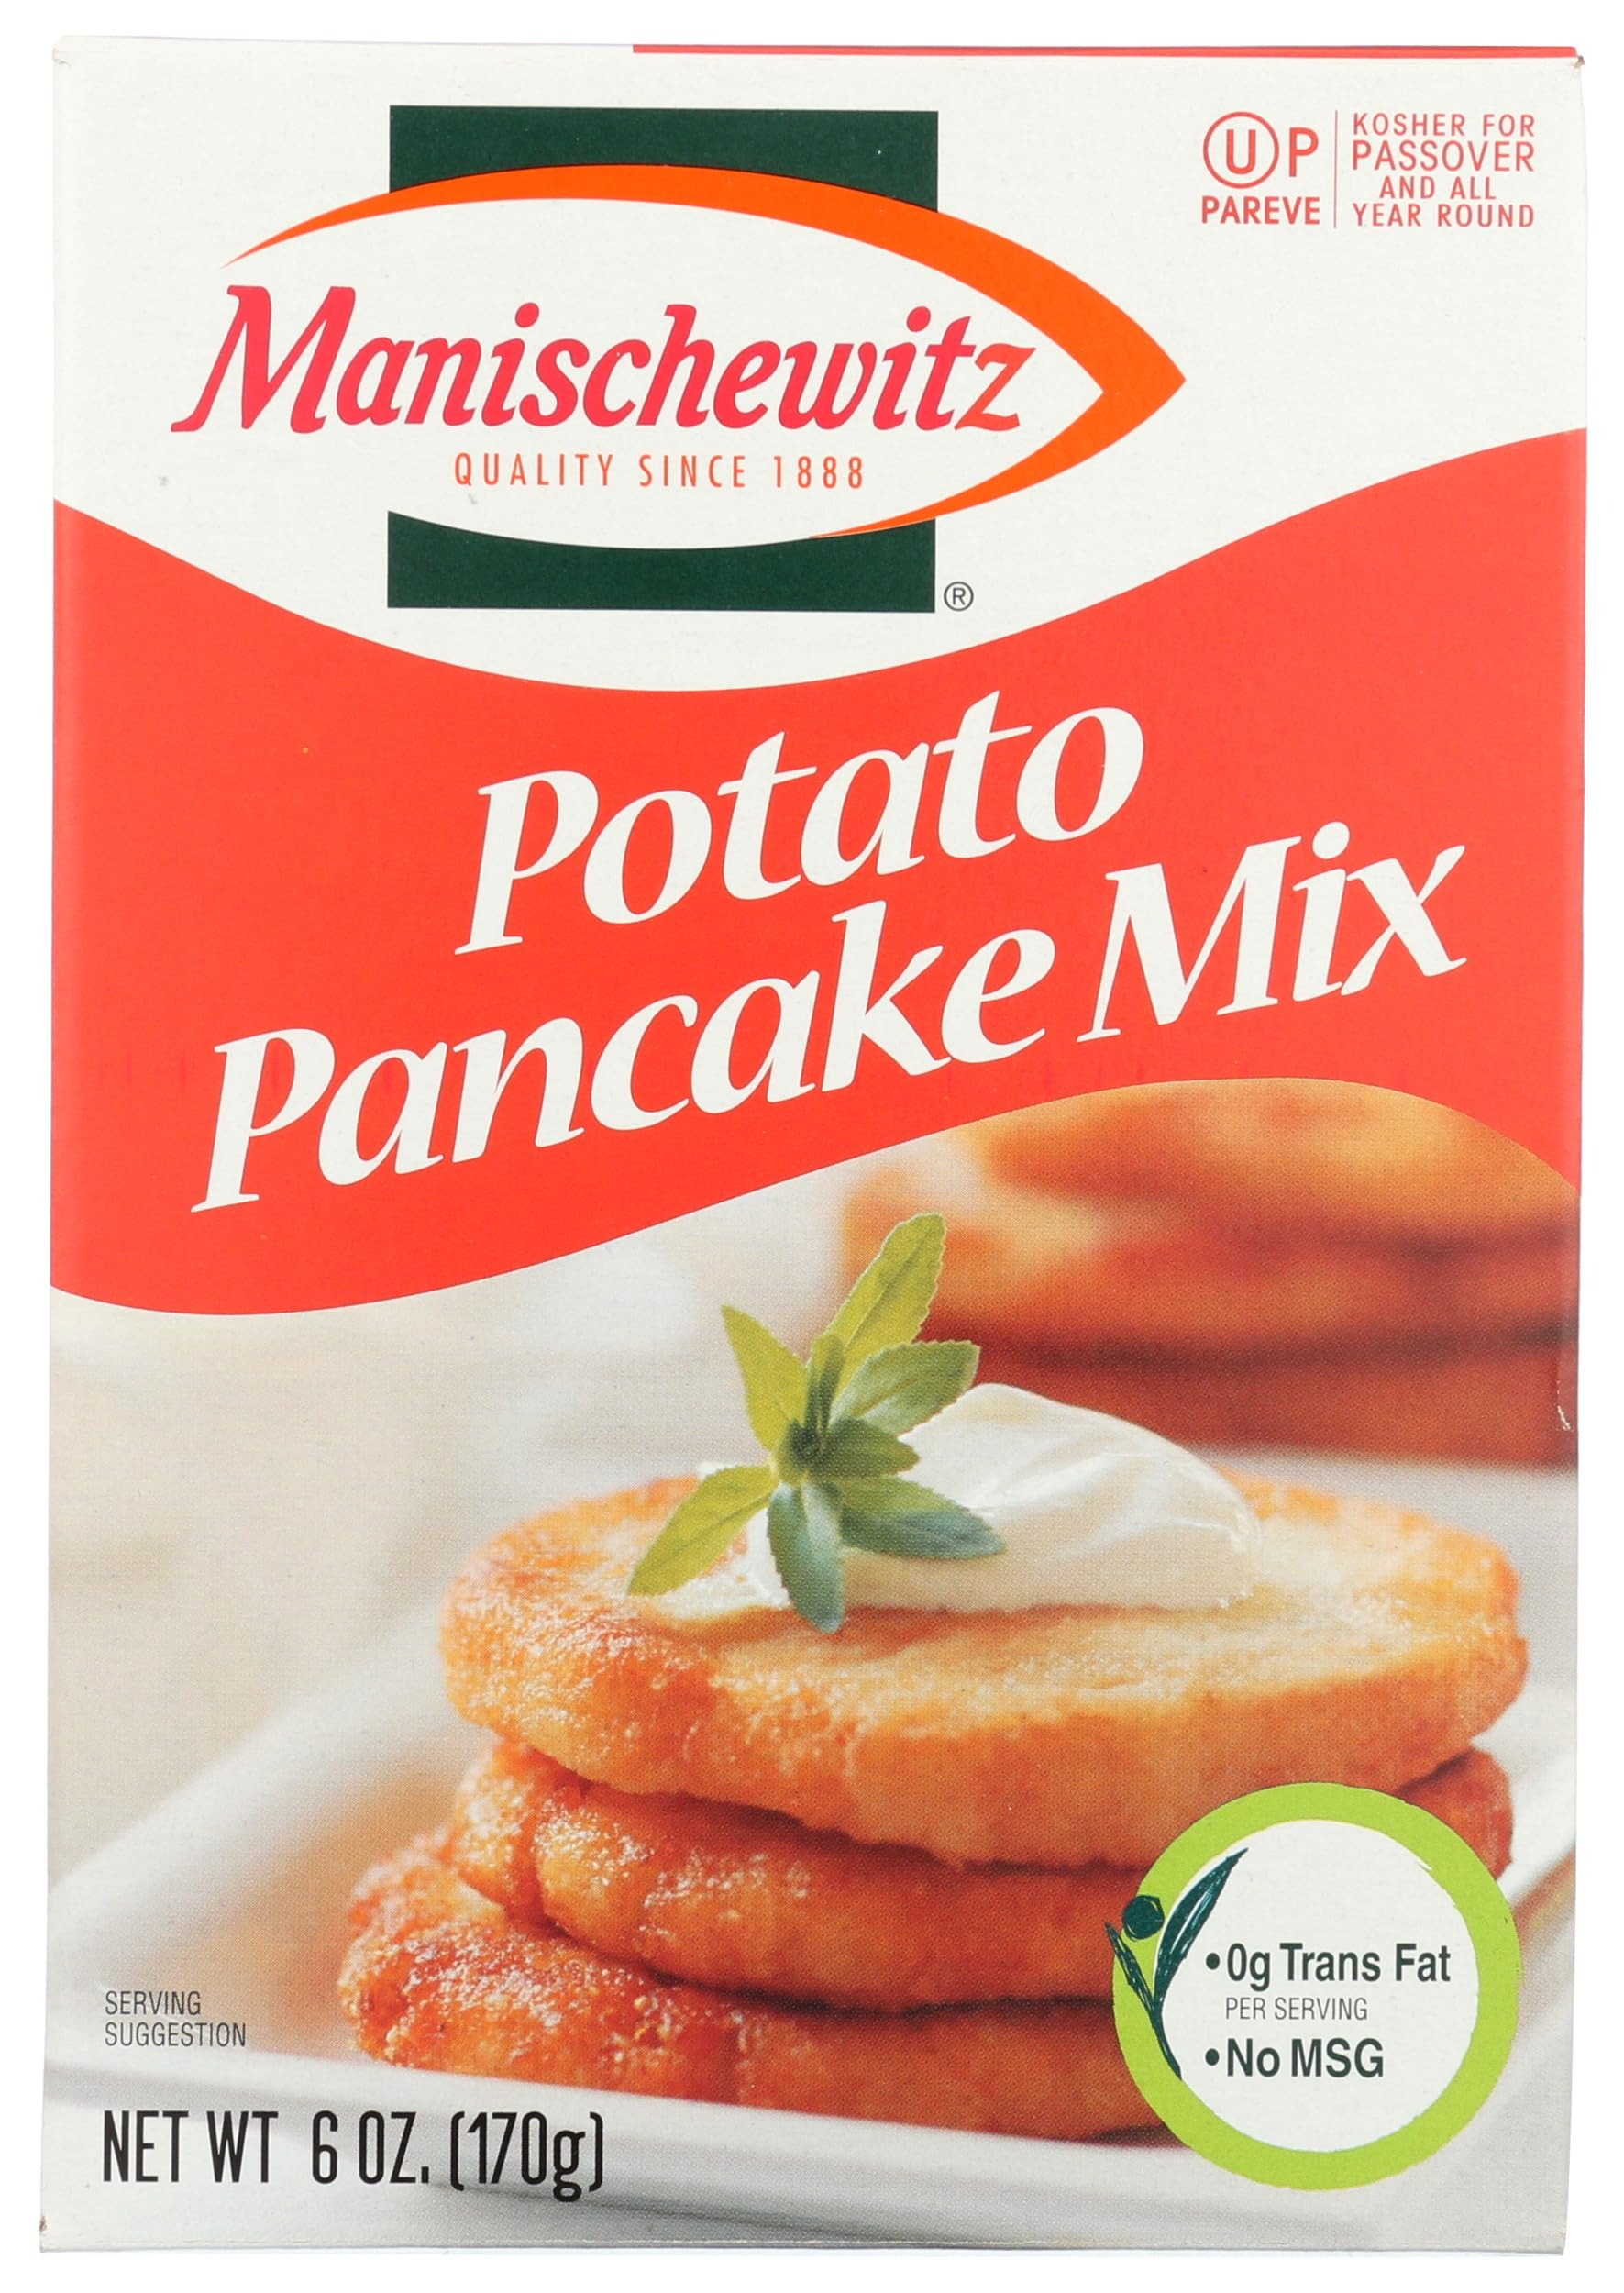
Item Name: MANISCHEWITZ Potato Pancake Mix, 6 OZ
Bullet Point 1: No hydrogenated fats or high fructose corn syrup allowed in any food
Bullet Point 2: No bleached or bromated flour
Product Description: Meals
Value: 6.0
Unit: Ounce

Price: 4.24